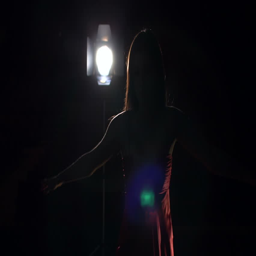
silhouette of a beautiful ballerina with flowing hair turns on stage in the dark